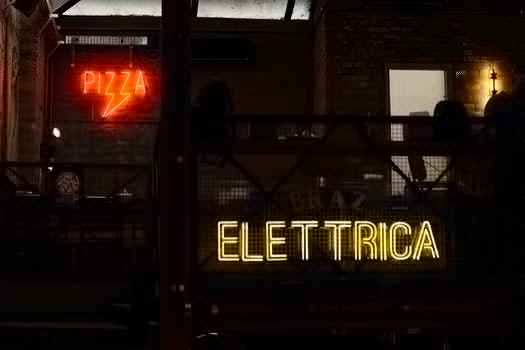
Label: Watermark